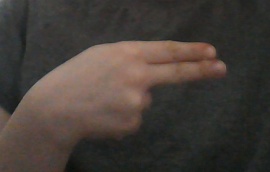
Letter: ain